Posture (psychology)

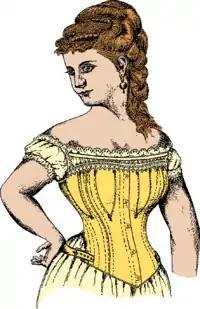
An example of a nonchalant posture

An important element of closed or open posture of the body are the hands. Showing the palms of the hands can be a signal of open posture, especially if the hand is relaxed. Showing the back of the hand or clenching hands into fists may represent a closed posture. Hands clasped behind the back may also signal closed posture even though the front is exposed because it can give the impression of hiding something or resistance to closer contact.